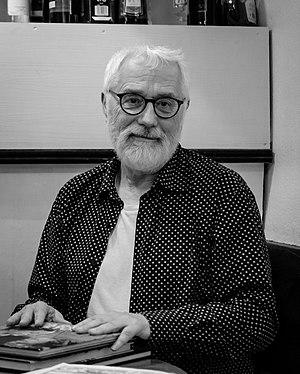
Serge Le Tendre, né le 1ᵉʳ décembre 1946 à Vincennes, est un scénariste de bandes dessinées français.